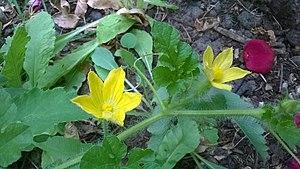
Fleurs mâle (à gauche) et femelle (à droite) de Citrullus lanatus var. citroides (diverses appellations existent en français
La Gigérine, Citrullus lanatus var. citroides, est une variété de la pastèque, de la famille des Cucurbitaceae.